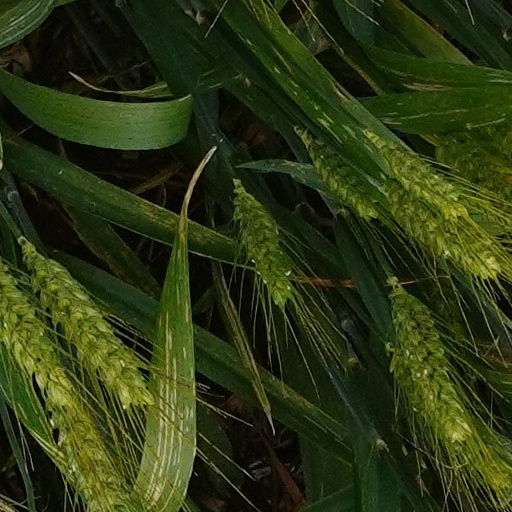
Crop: wheat